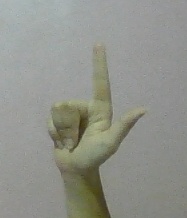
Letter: laam